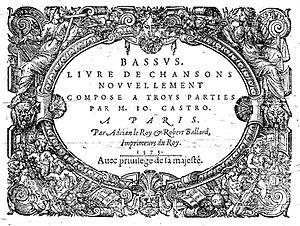
Title page of Jean de Castro Chansons, 1575
Jean de Castro né vers 1540, probablement à Liège, mort après 1600, probablement à Cologne, est un compositeur de l'école franco-flamande et maître de chapelle belge.